Jürgen Gjasula

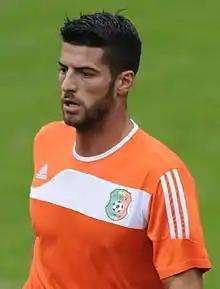
Gjasula with Litex Lovech in 2013

Jürgen Fatmir Gjasula (born 5 December 1985) is an Albanian professional footballer who plays as an attacking midfielder. He also holds German citizenship.